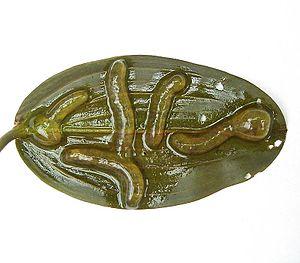
La Grande limnée ou Limnée stagnale, est un escargot pulmoné d'eau douce qui mesure de 5 à 6 cm. C'est la plus grande espèce de son genre.